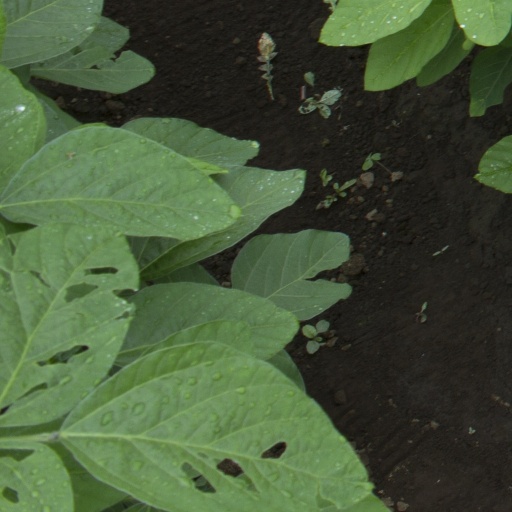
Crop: soybean